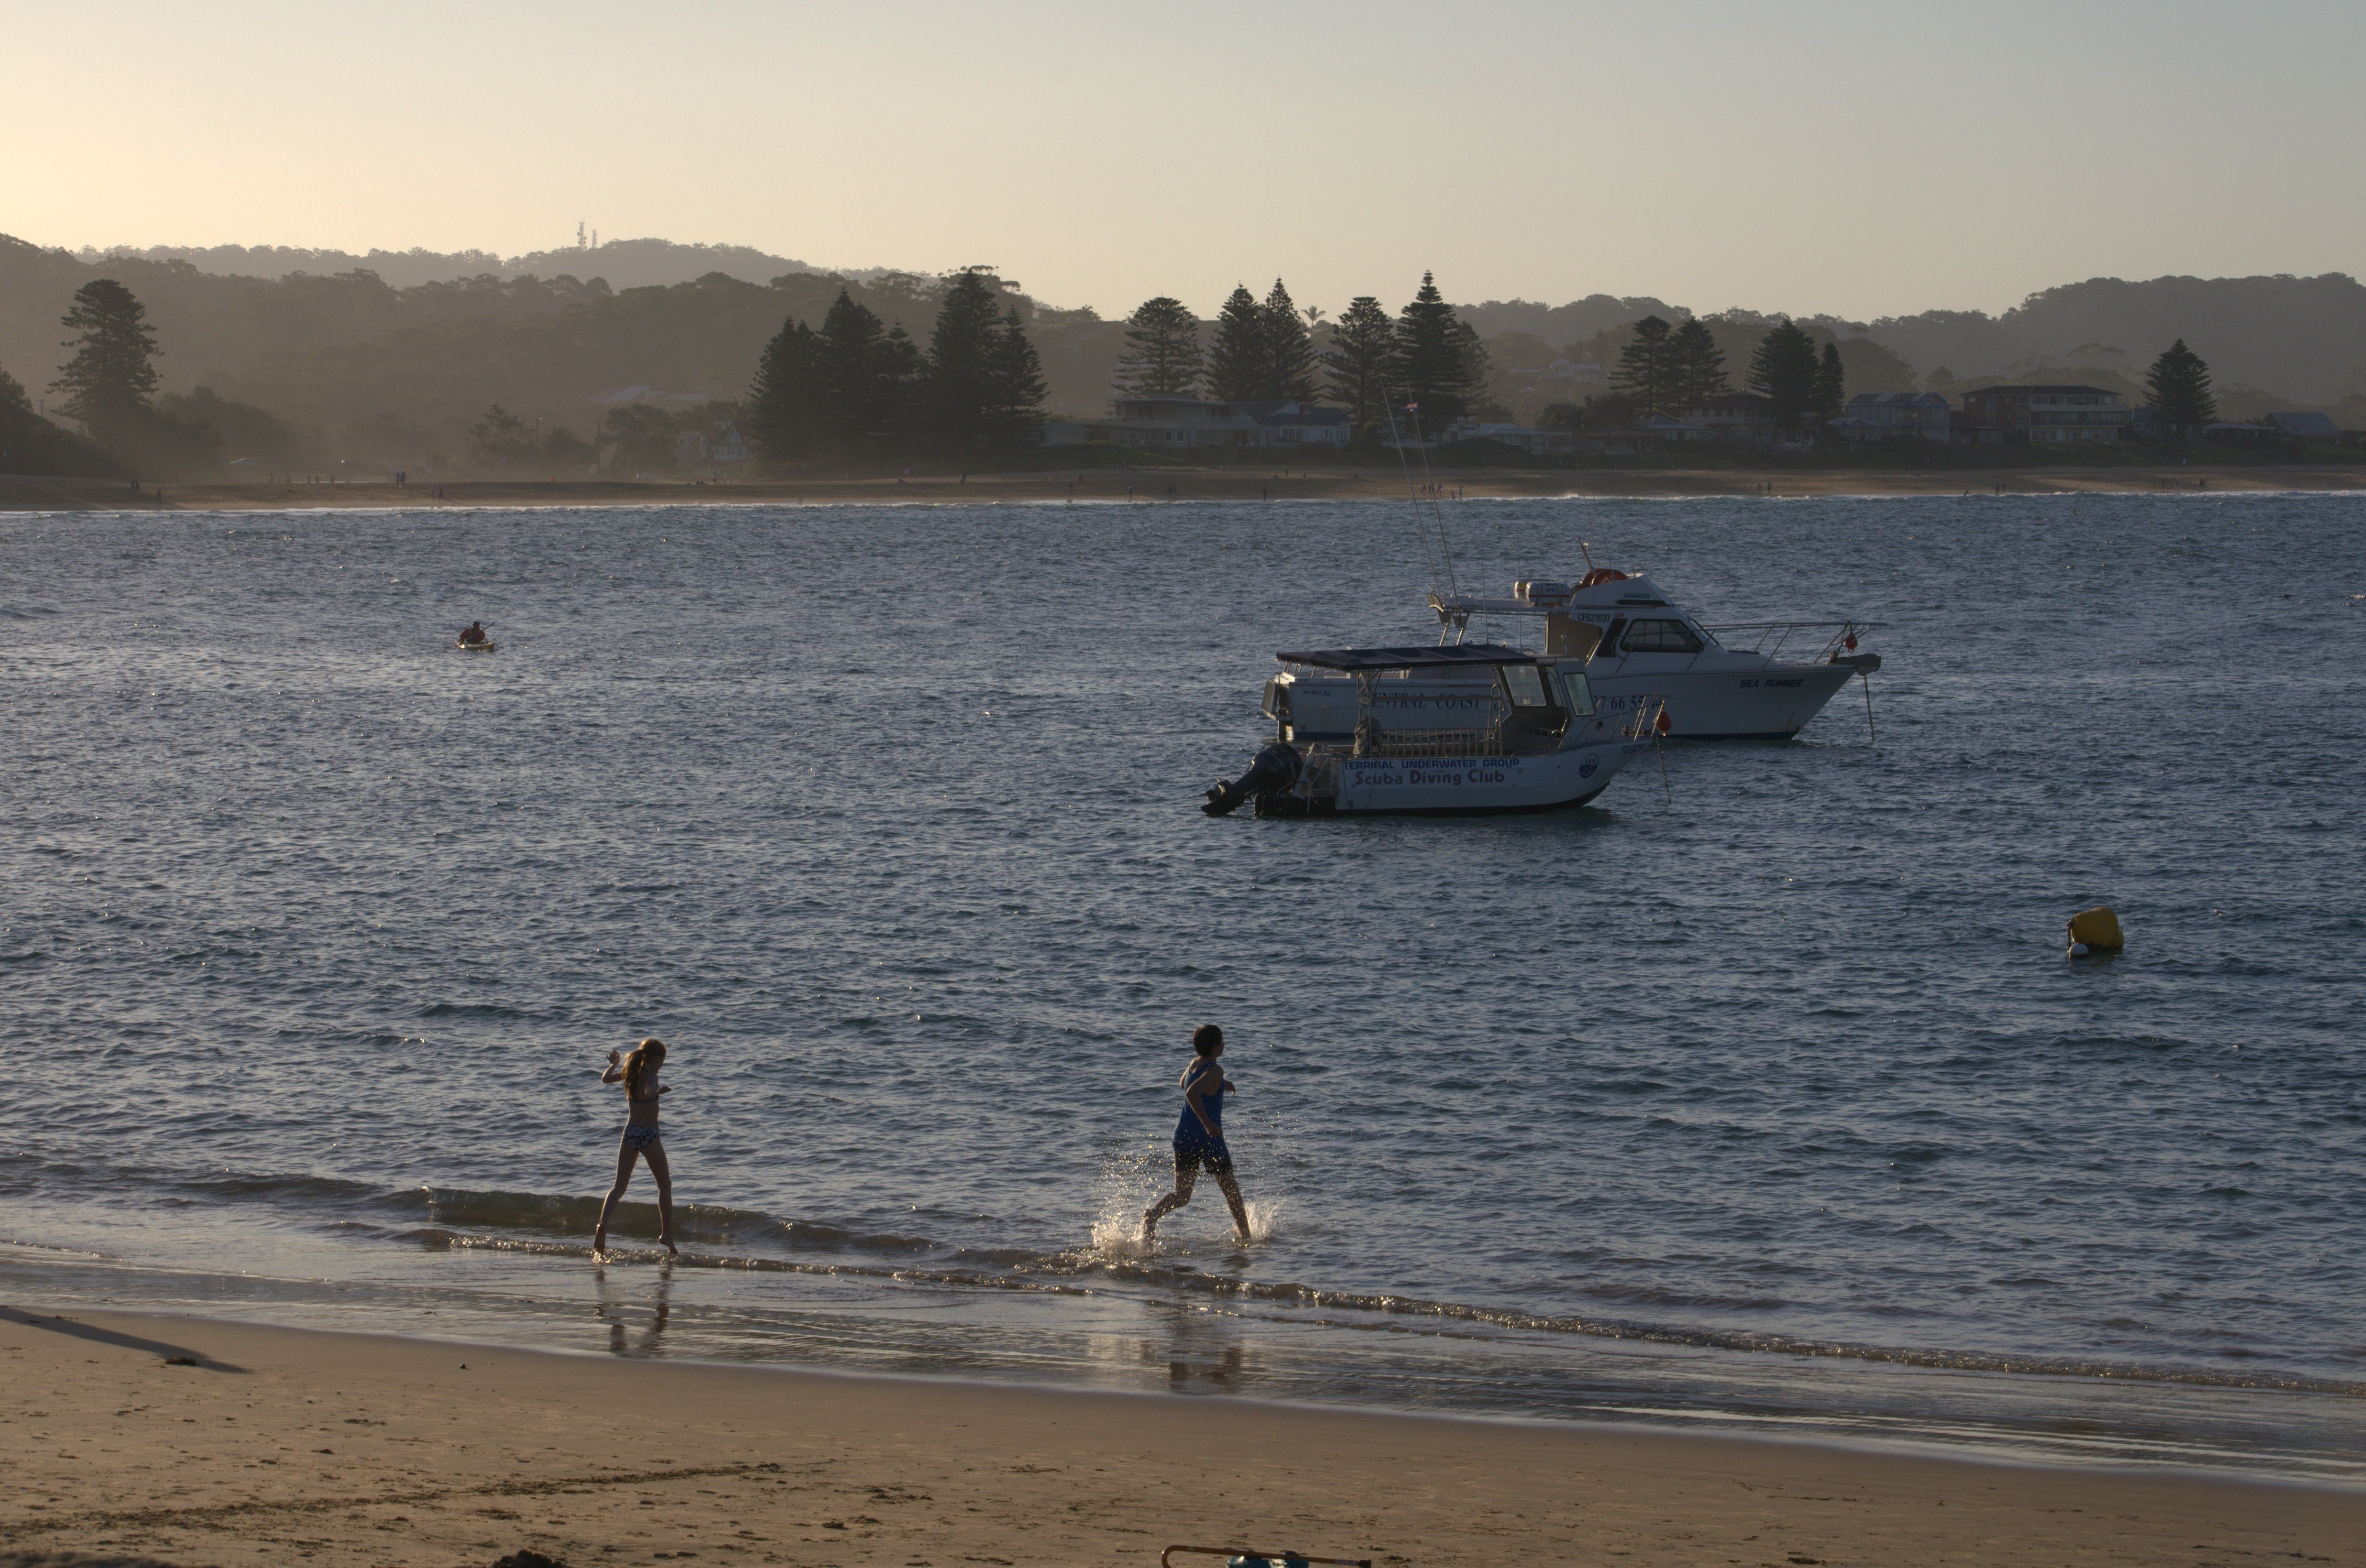
beach, sea, coast, water, boat, play, morning, shore, lake, coastal, seaside, vehicle, yacht, bay, body of water, fun, boating, atmospheric phenomenon